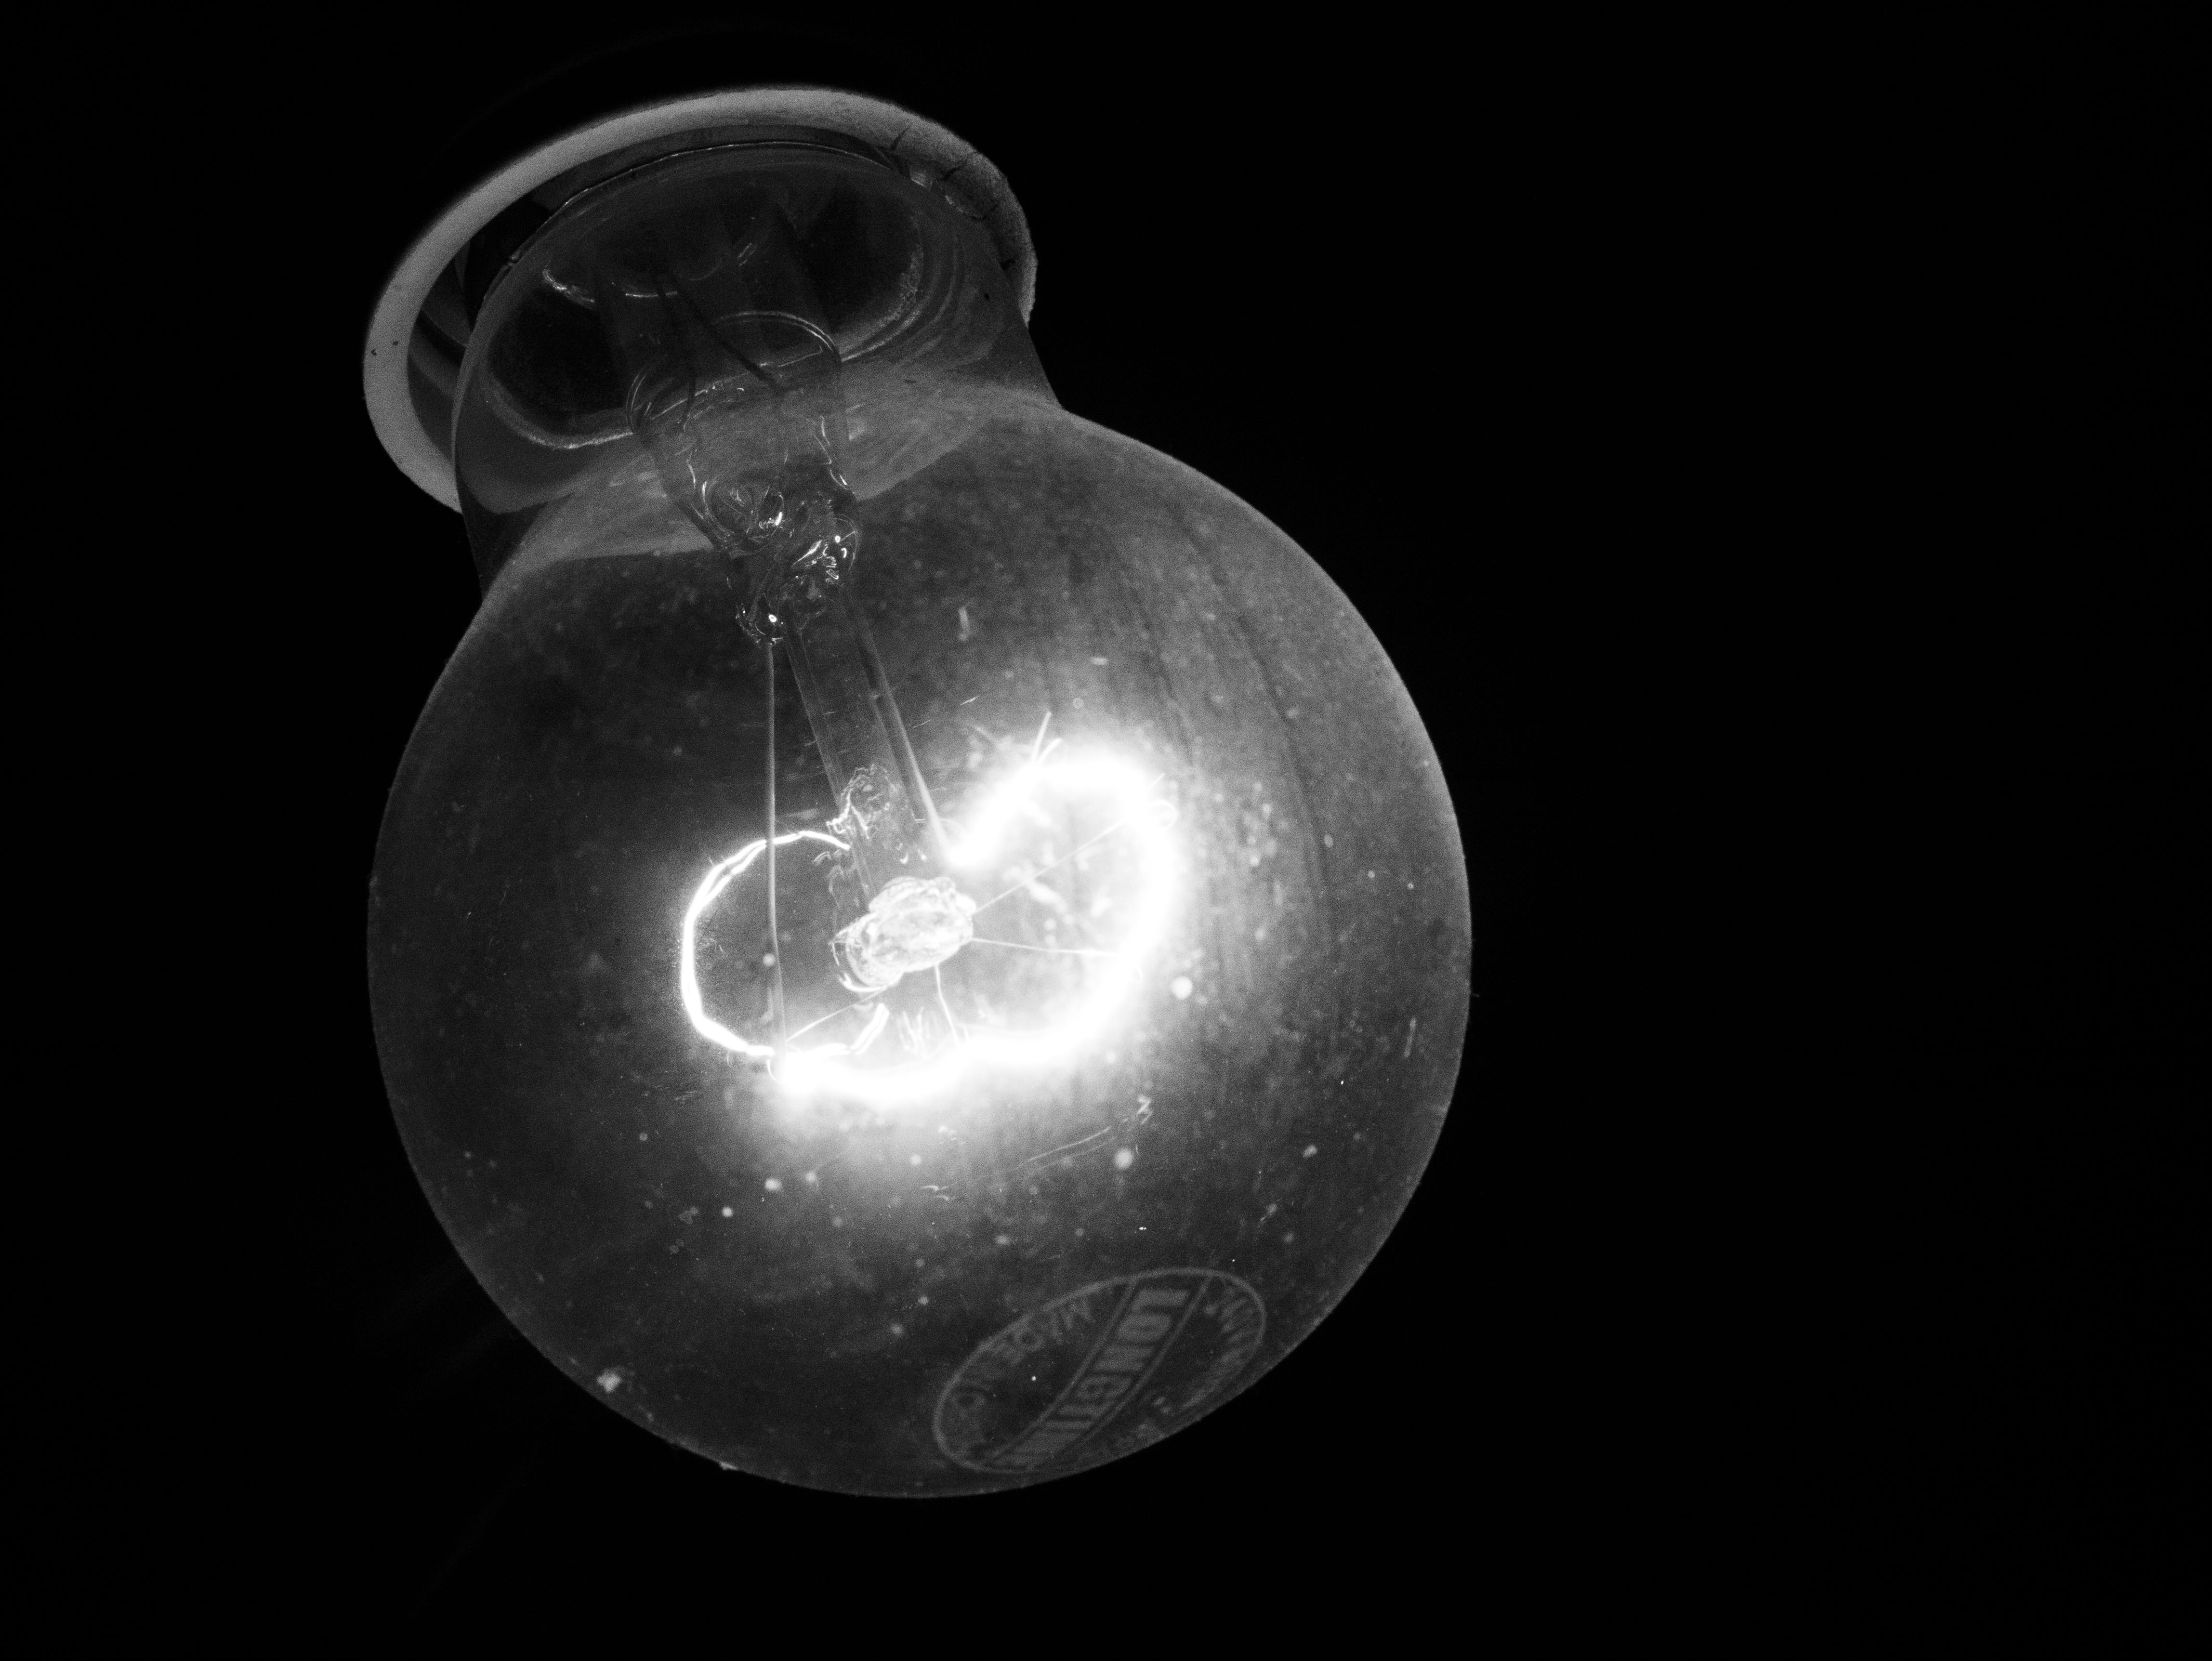
light, black and white, bulb, darkness, lamp, electricity, monochrome, lighting, circle, sphere, idea, electric, still life photography, monochrome photography